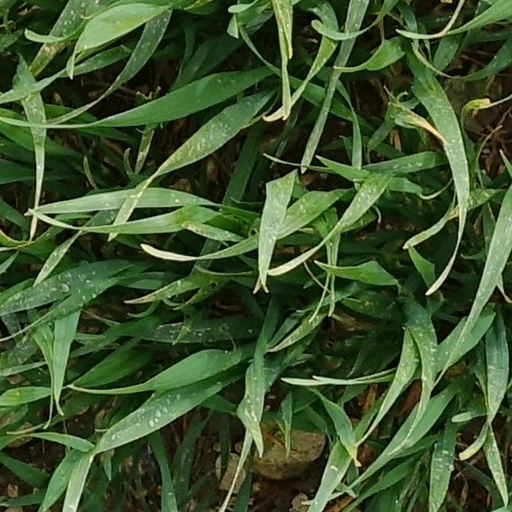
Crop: wheat